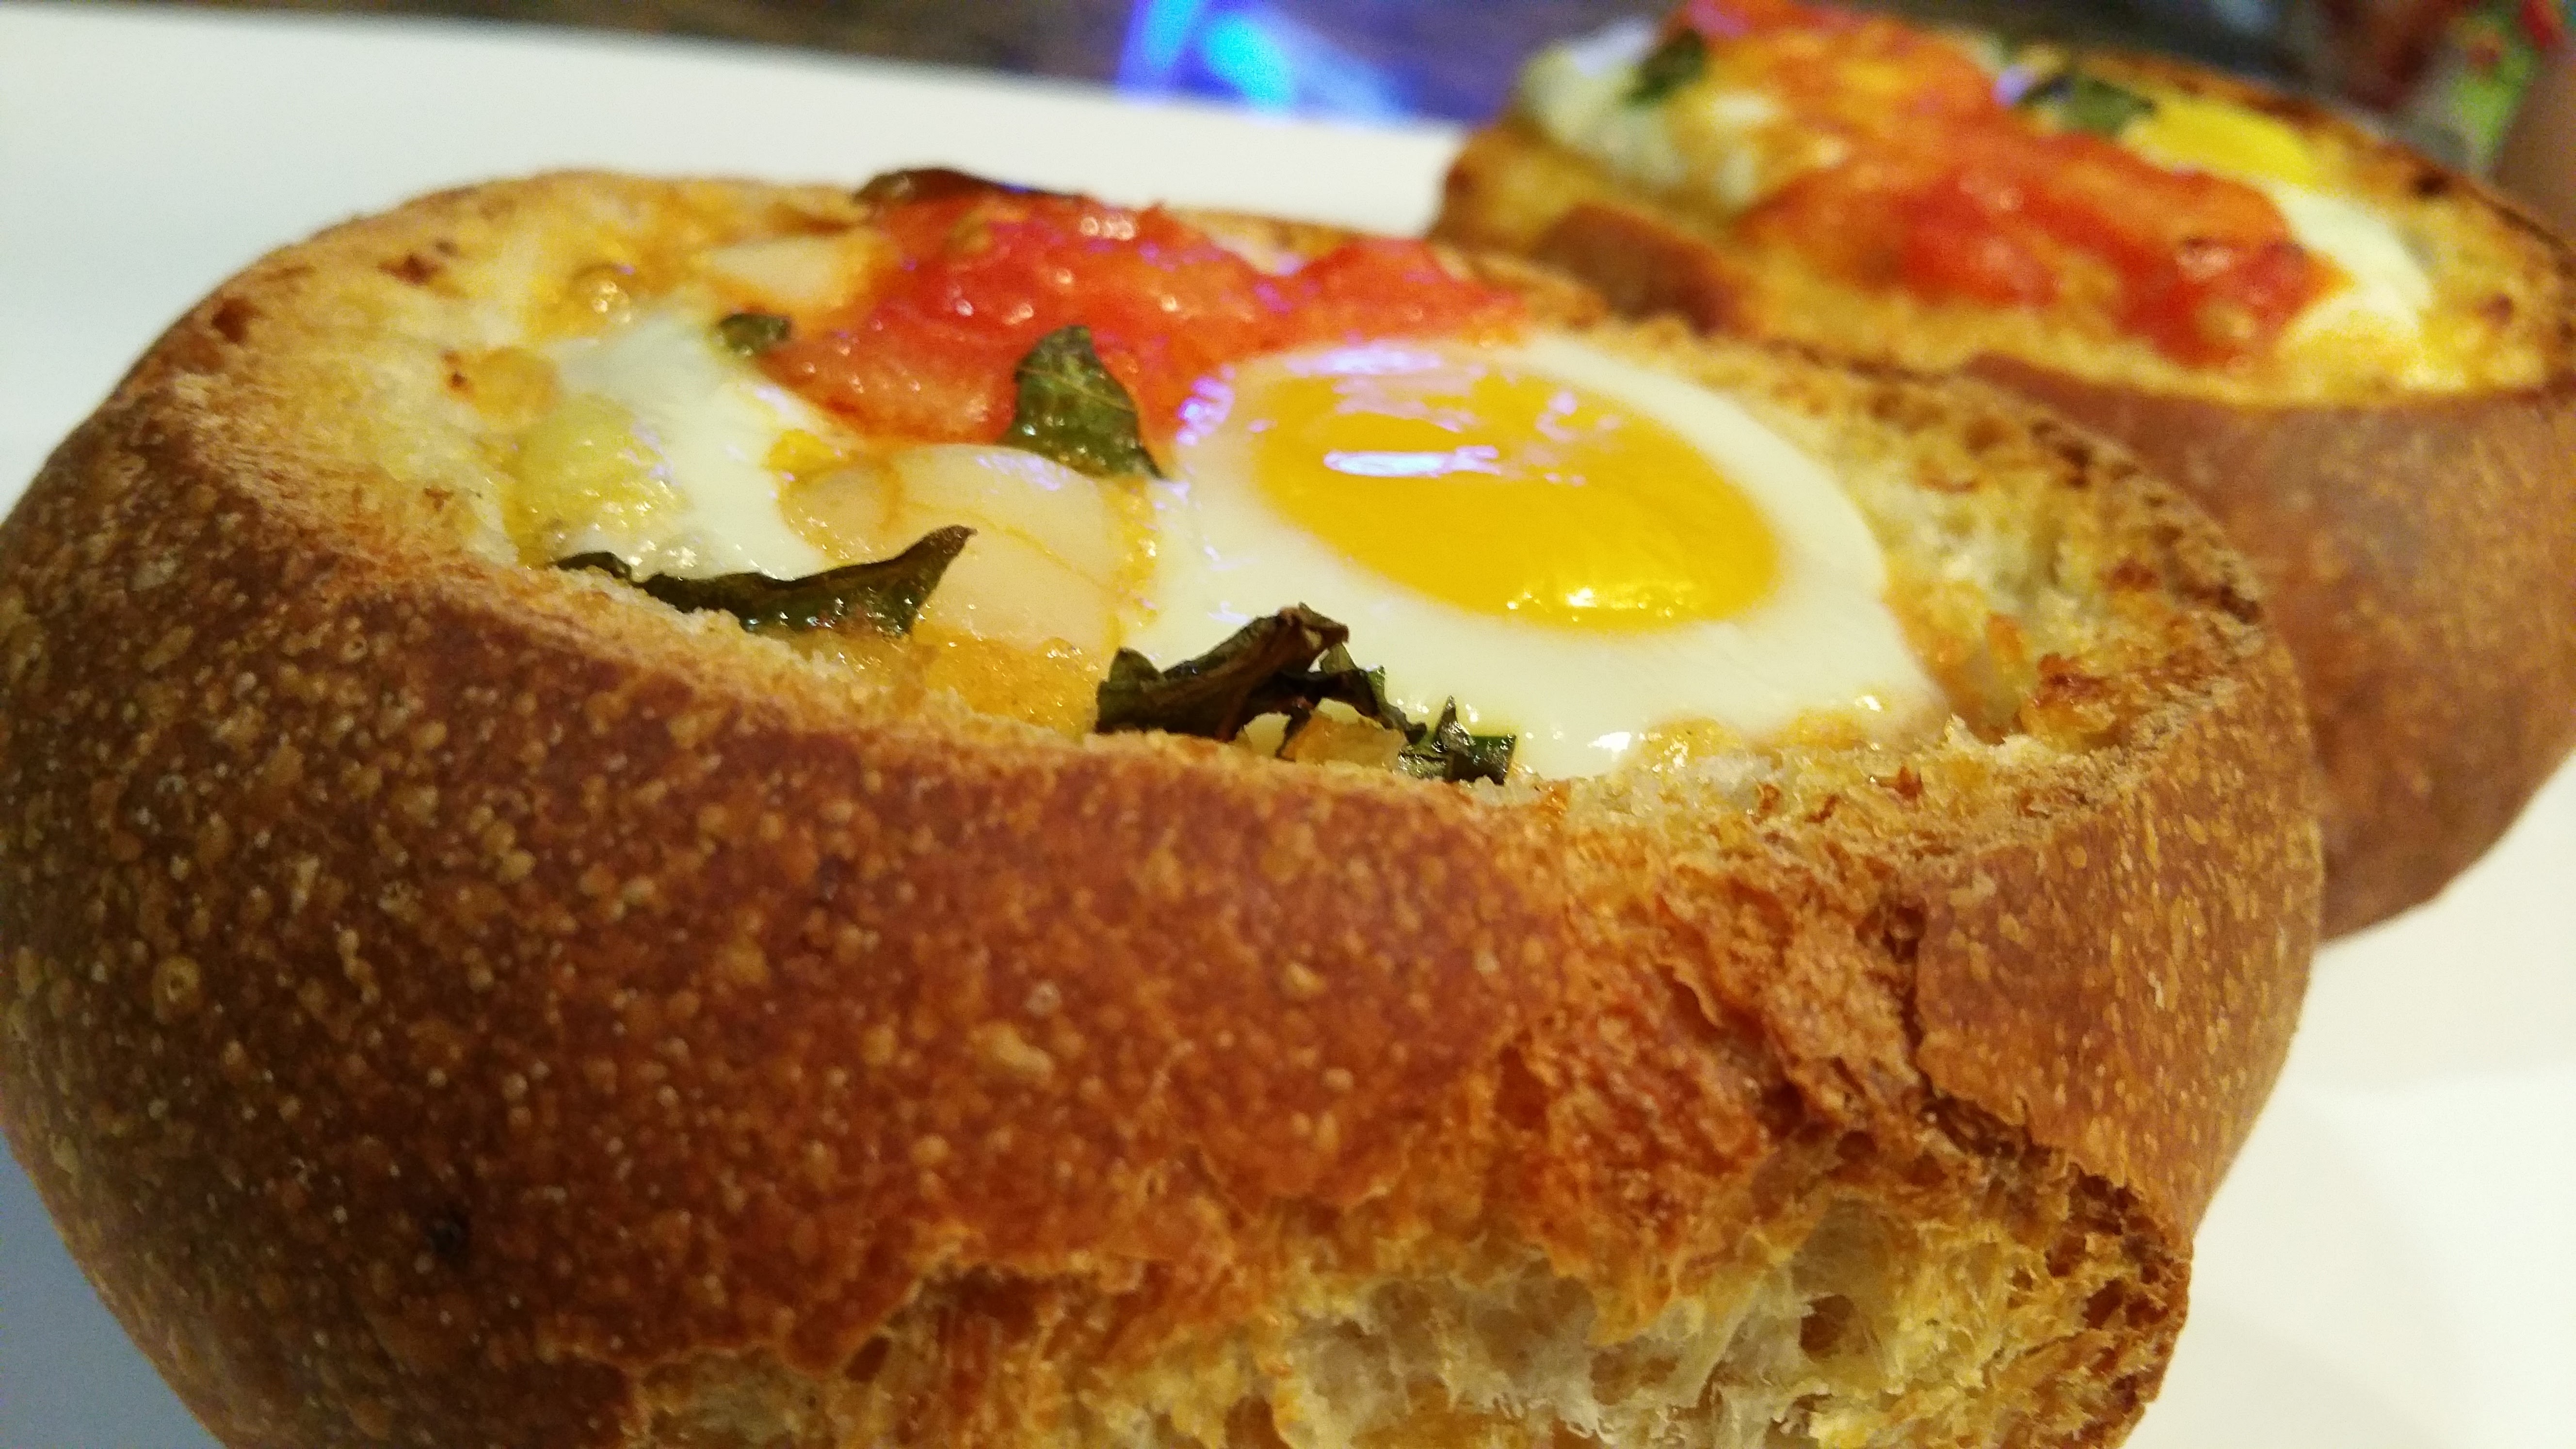
dish, meal, food, produce, breakfast, cuisine, bread, egg, cheese, filling, baked goods, arancini, english muffin